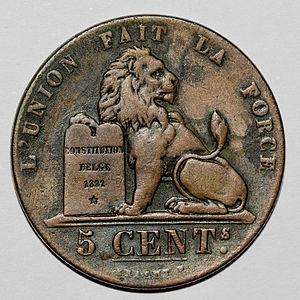
Pièce de 5 cents de Belgique 1856, vue de face